Schneider CA1

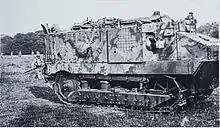
The cross-hatched pattern

The 60 hp Schneider gasoline engine and its radiator are located in the front part of the tank, to the immediate left of the driver. The four cylinder, 135×170 9,753 cc, engine was specially built for the Schneider CA. It delivered a maximum output of at 1,000 rpm. The three forward speed gearbox, as well as the differentials, which can be engaged by brakes on the half shafts to steer the tank, are all located on the rear axle. They are linked to the engine in the front by a driveshaft and a primary clutch. A secondary clutch is coupled to each sprocket and can be decoupled for a tight turn. The main clutch and the main brakes can be engaged by pedals, the throttle by a handle. By means of a reverse device the three gears can also be applied to drive backwards. Steering was generally very tiring and there was a tendency to jump out of gear when the clutch was engaged too forcefully.